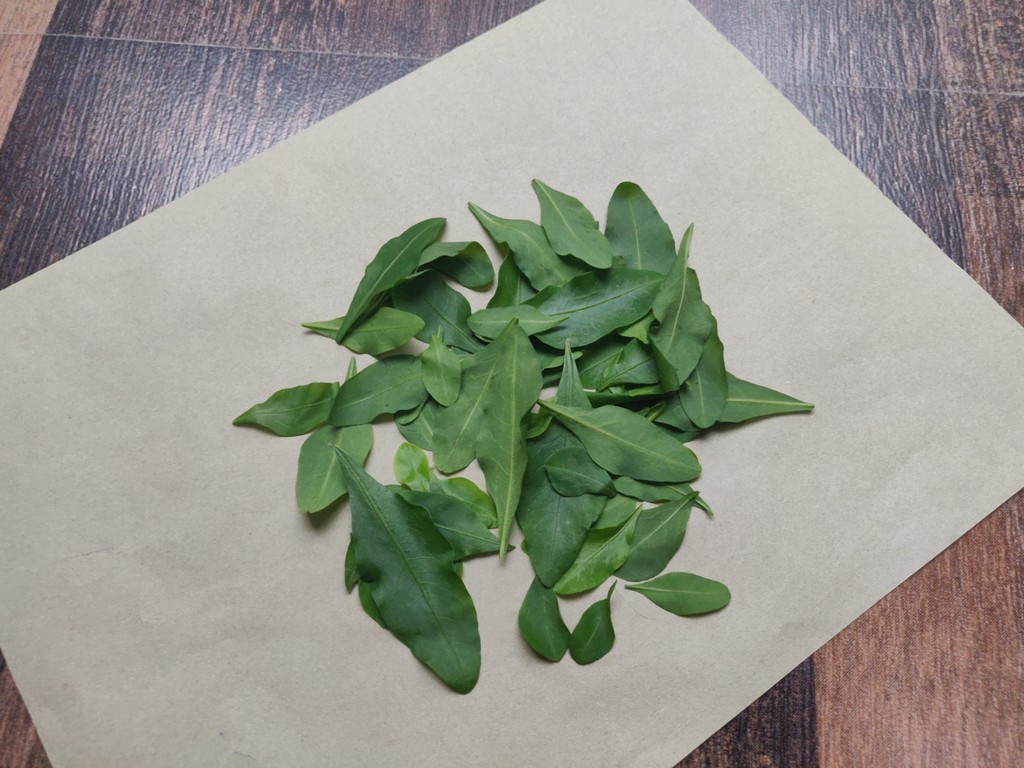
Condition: Healthy
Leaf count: multiple
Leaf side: unknown